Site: brandenburg
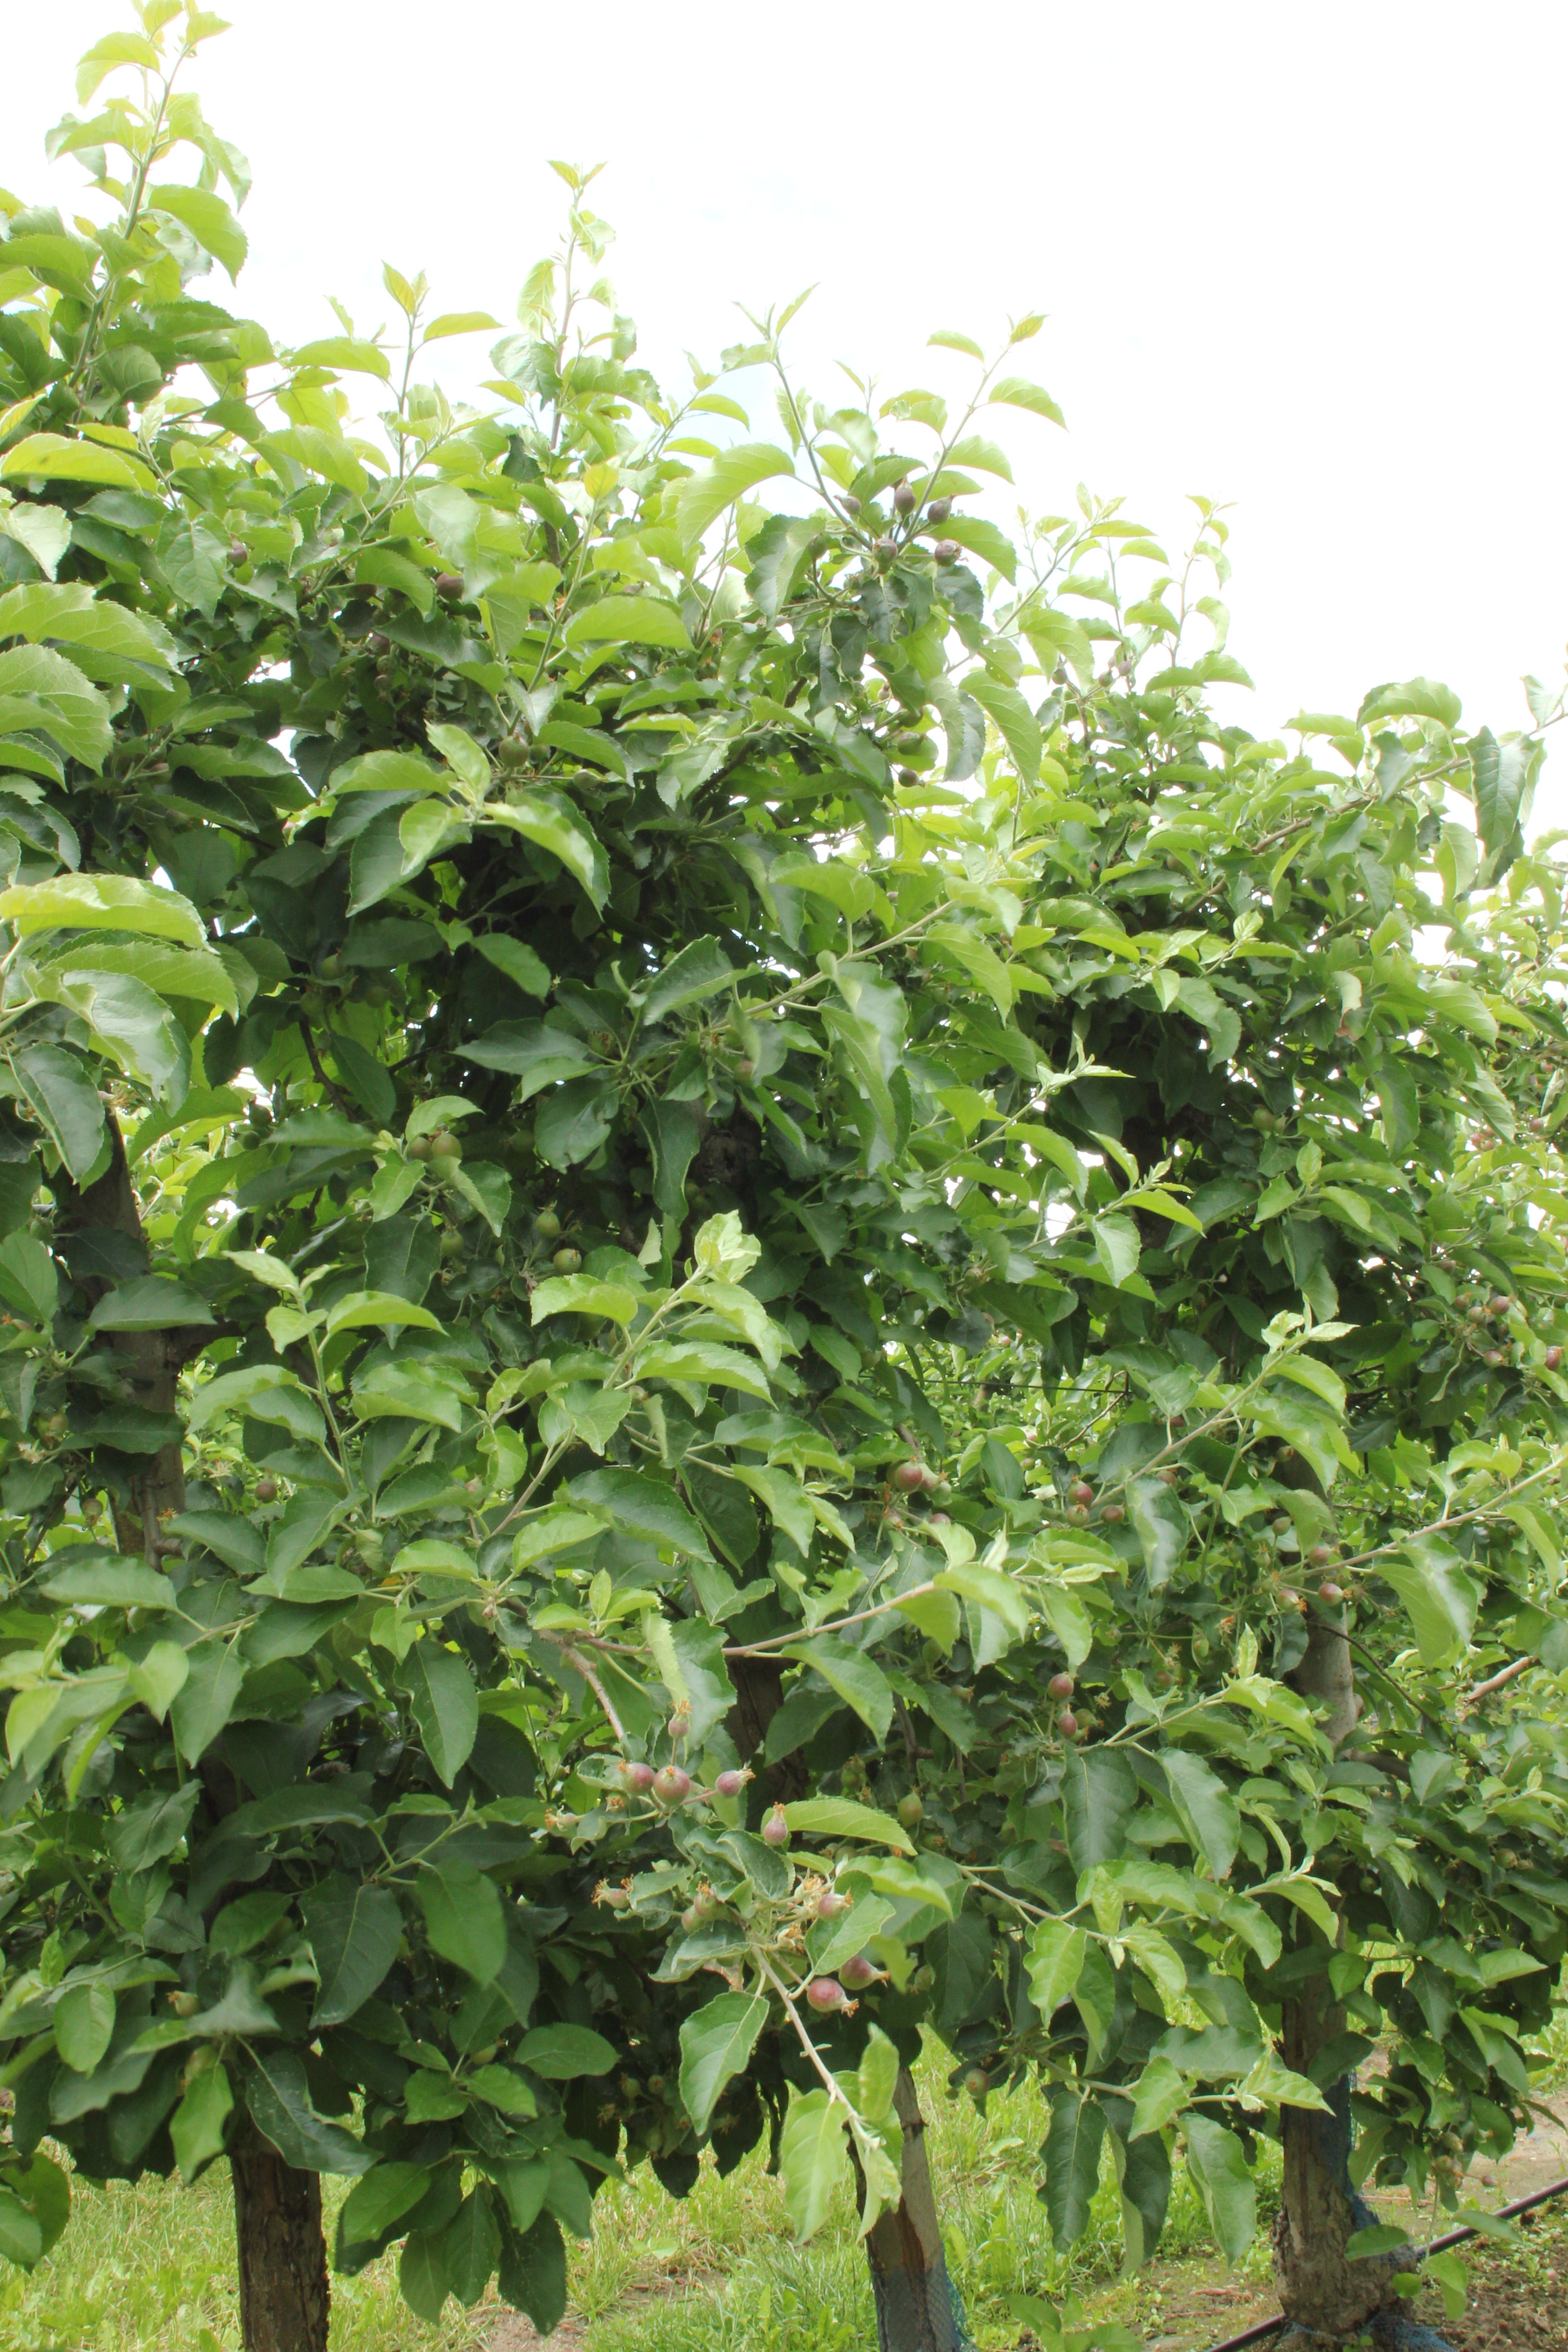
Growth stage (BBCH 72): Development of fruit